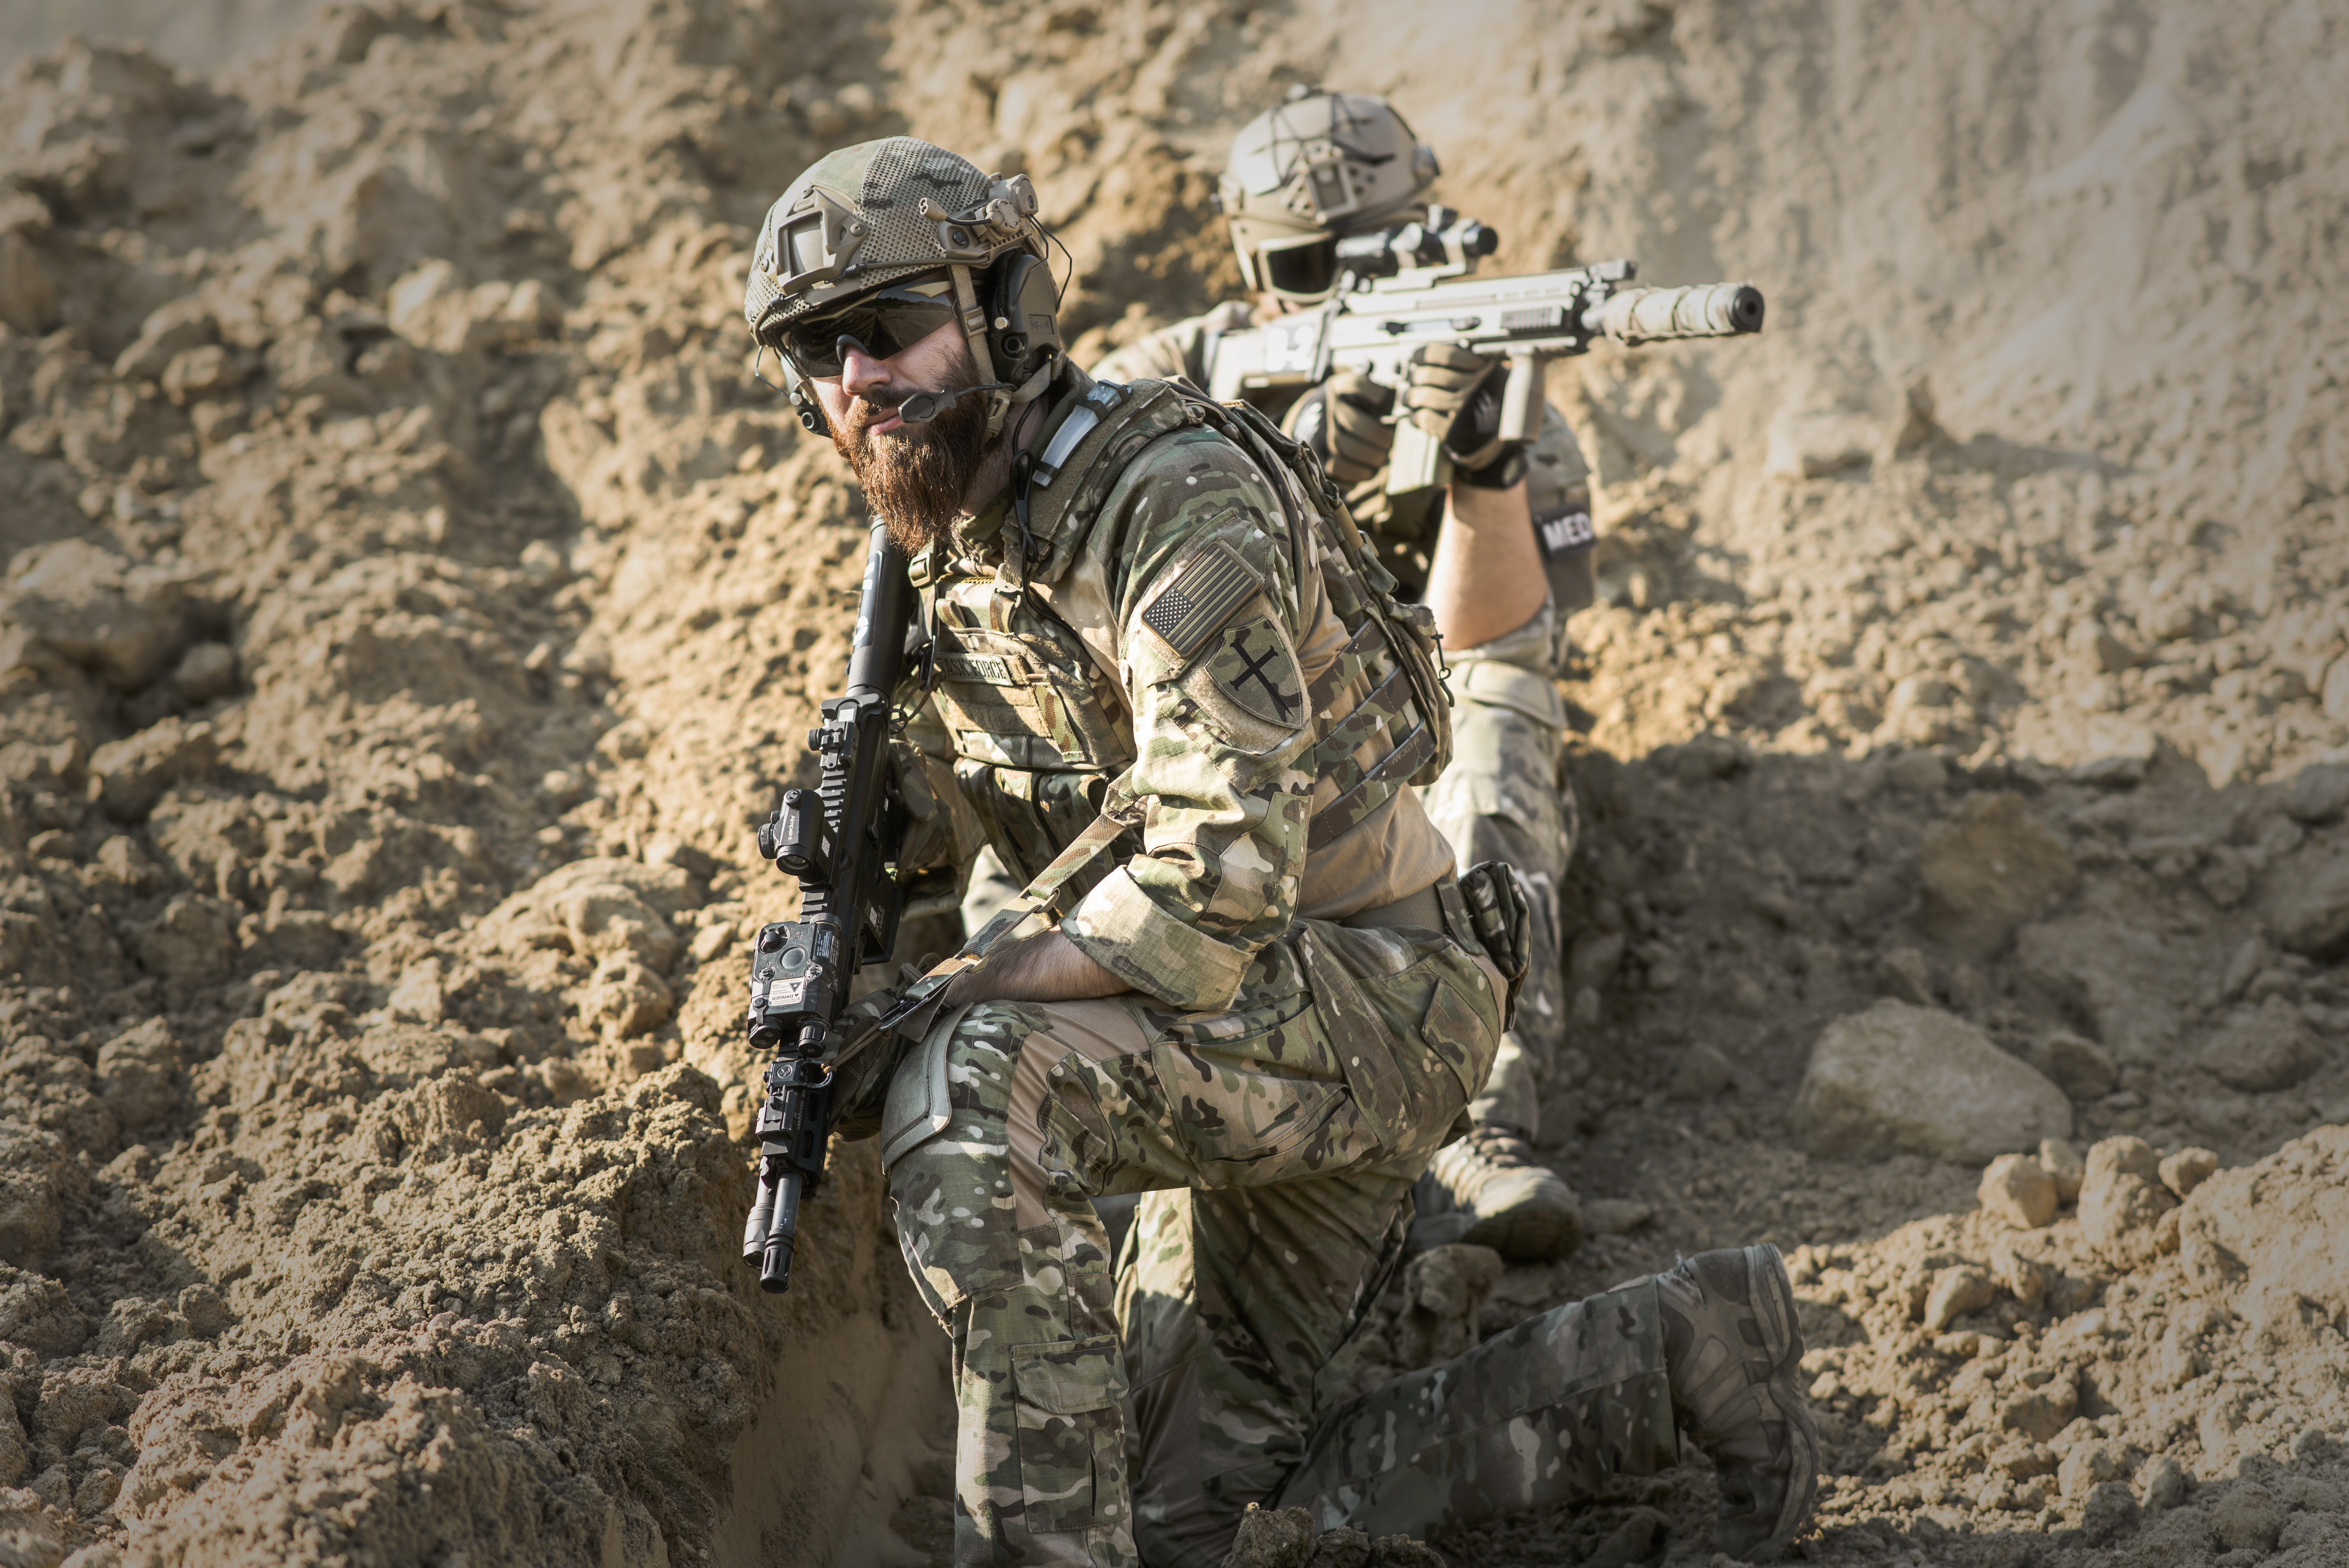
man, nature, outdoor, sand, person, group, people, sport, desert, adventure, backpack, smoke, military, young, soldier, army, action, freedom, extreme, lifestyle, activity, war, team, guns, active, troop, marines, infantry, gunshow, reconnaissance, adventure travel, asg, marksman